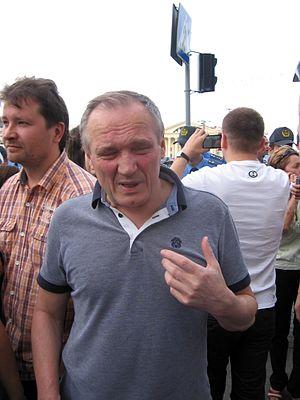
Ouladzimir Prakopavitch Niakliaïew ou Vladimir Prokofievitch Nekliaïev, né le 9 juillet 1946, à Smarhon, Voblast de Hrodna, République socialiste soviétique de Biélorussie, URSS est un poète biélorusse, prosateur et homme politique, lauréat de plusieurs prix professionnels et gouvernementaux pour son activité littéraire.